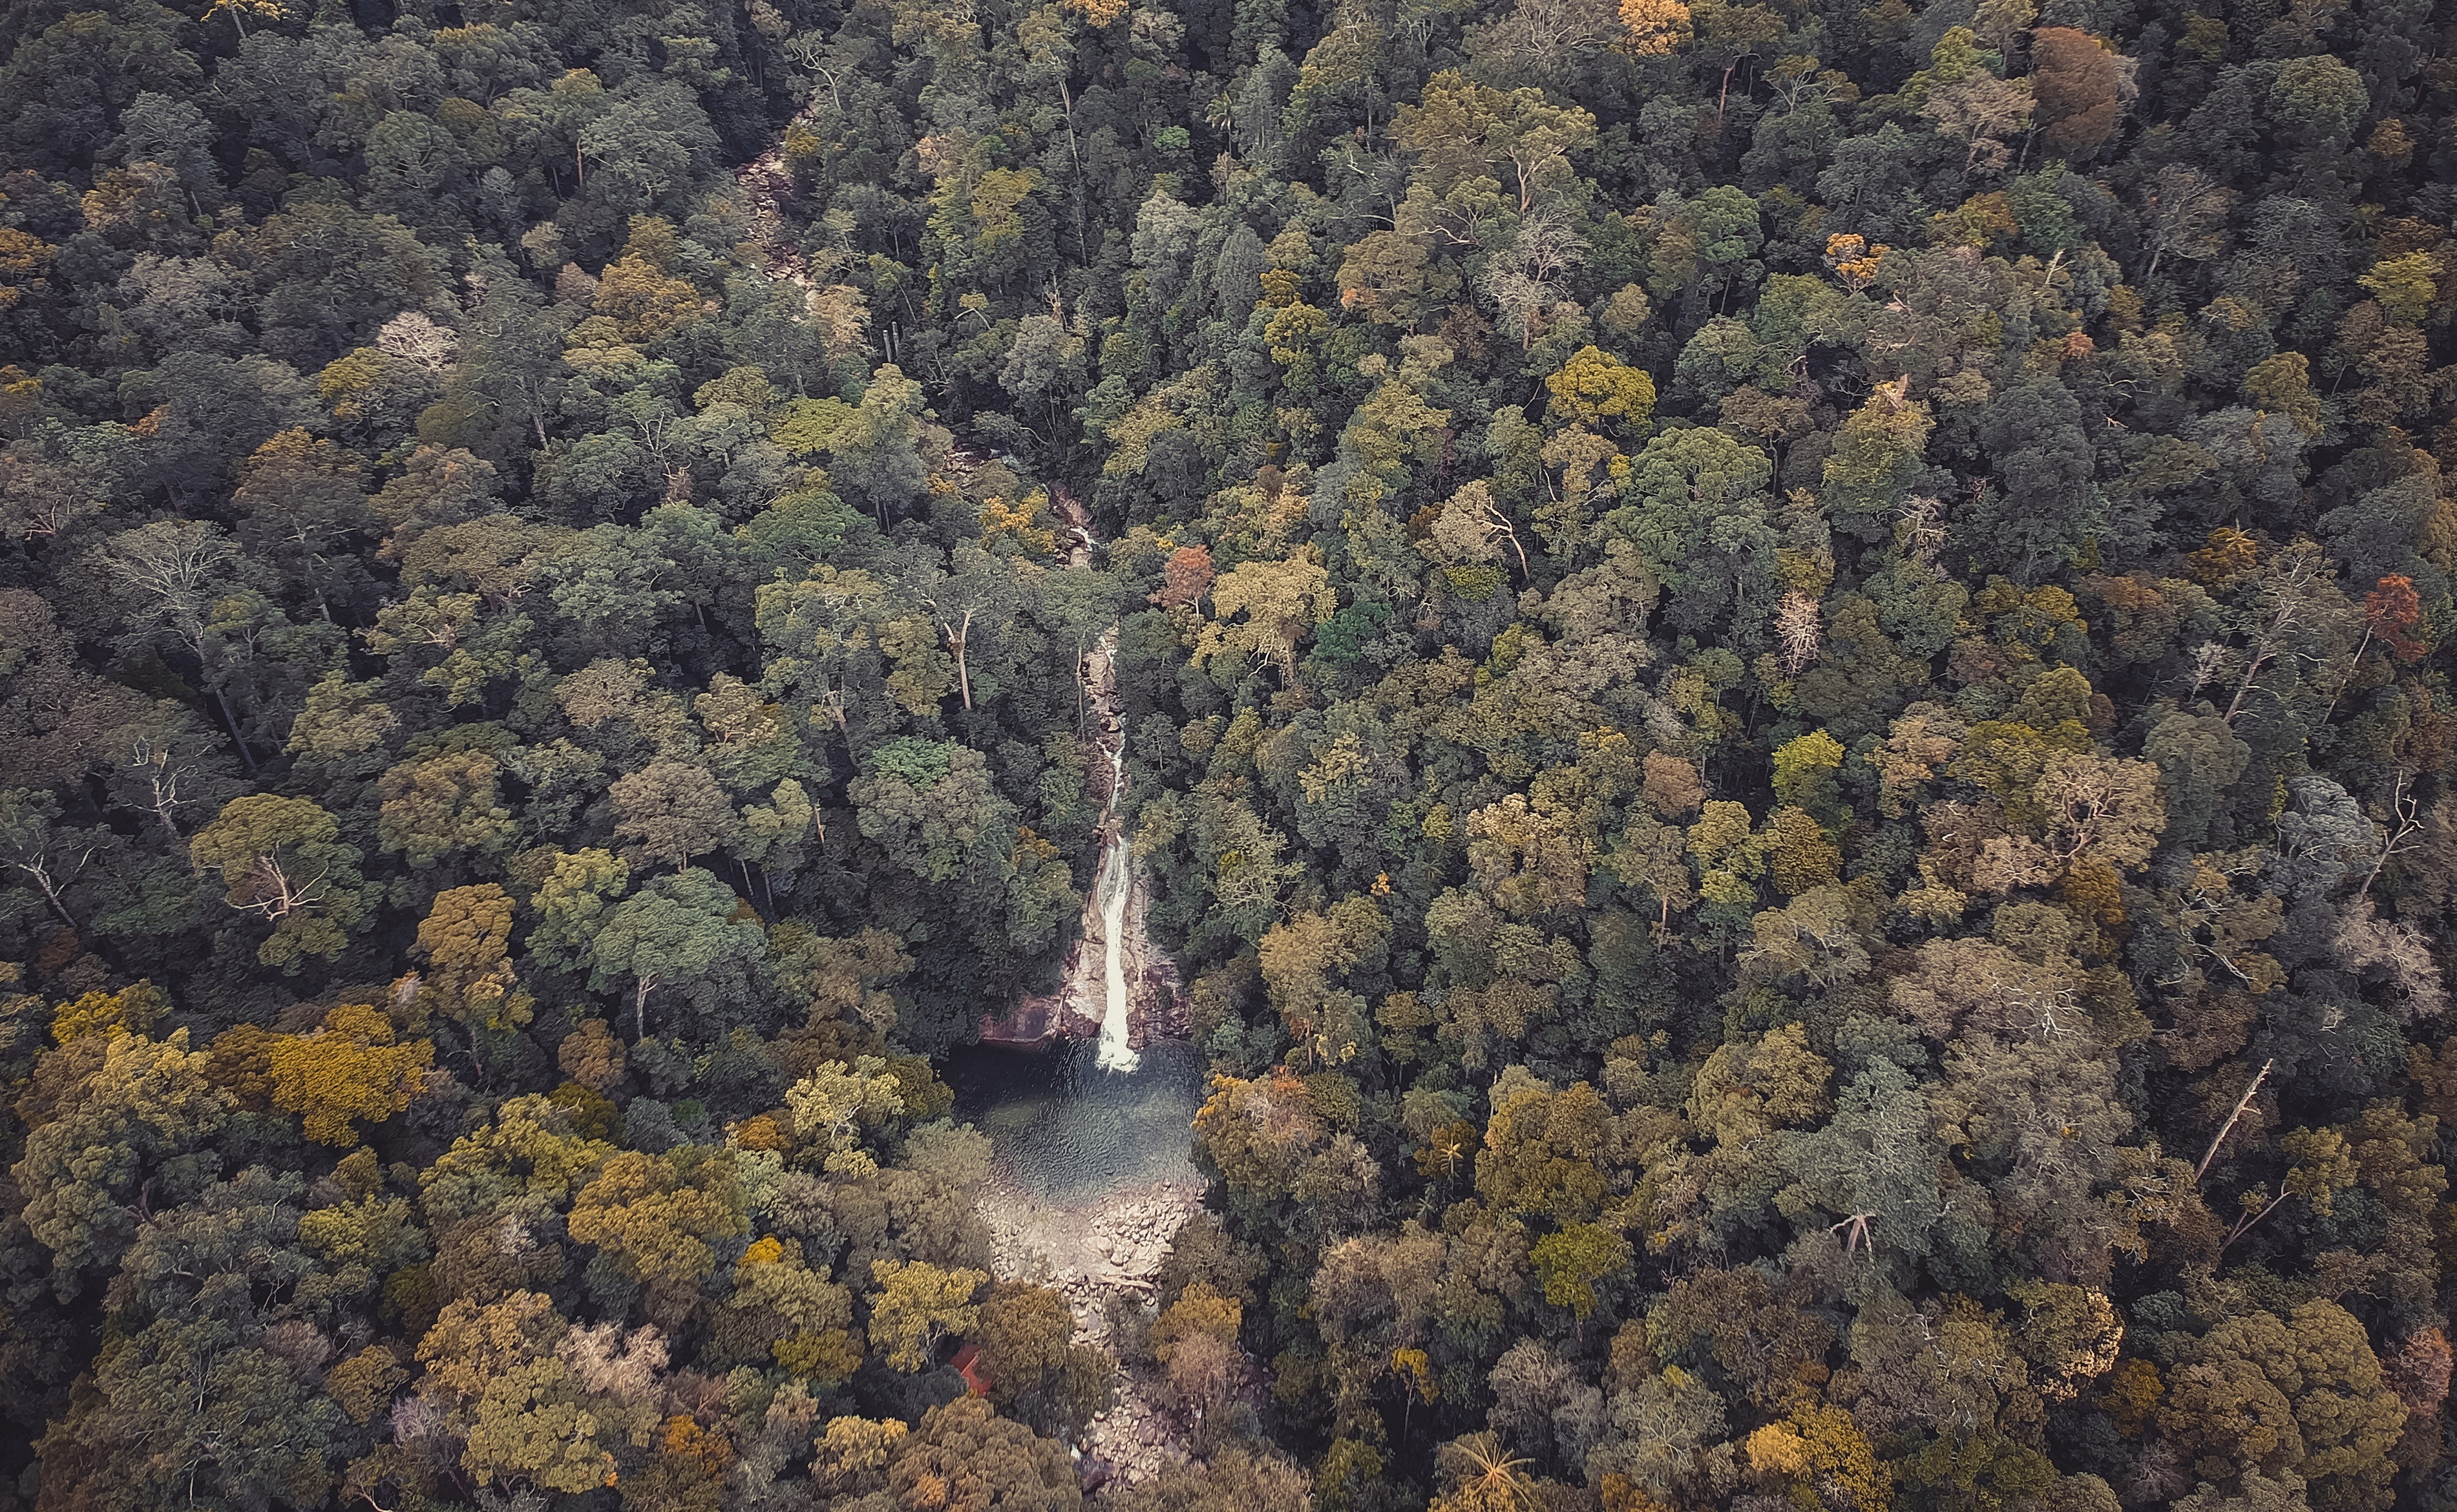
aerial photography, sky, rock, wilderness, forest, tree, photography, geology, landscape, national park, rainforest, cloud, plant, river, reflection, mountain, bird's eye view, earth, state park